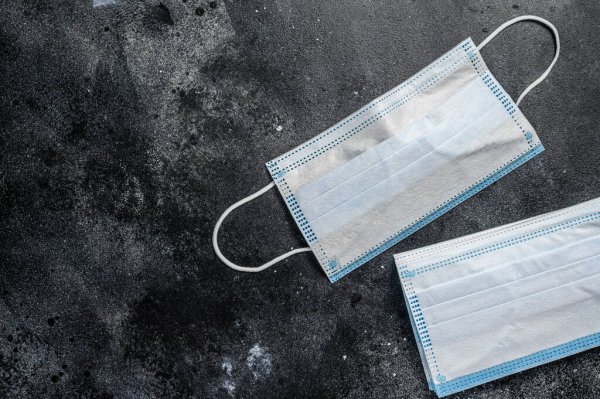
Label: trash